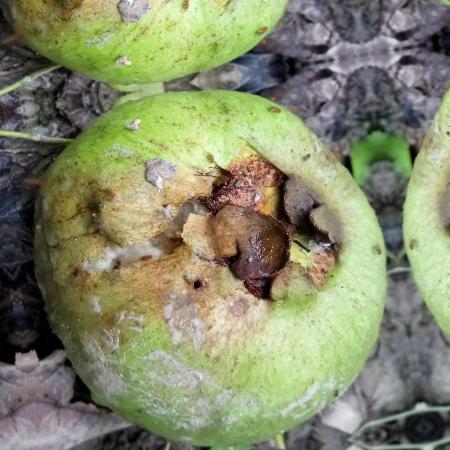
Label: Styler and Root